The Million Dollar Goal

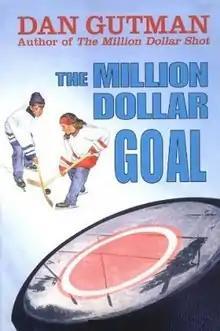
First edition (publ. Hyperion Books)

The Million Dollar Goal is a children's sports novel by American author Dan Gutman, first published by Hyperion Books for Children in 2003. It is part of the Million Dollar series, in which different sports have a competition involving a million dollar reward. In this book, the sport is ice hockey. In promotion of Gutman's 2006 novel "The Million Dollar Putt", Hyperion Books for Children republished the authors previous four books in his Million Dollar series, hiring Michael Koelsch to illustrate new cover artworks for all five novels.